Kumugwe

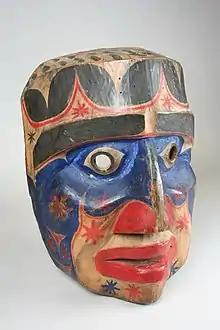
Mask representing Komokwa

Kumugwe is master of the seals. The posts and beams of his house are living sea lions. Sometimes he appears on the surface of the sea, but his head is so big that it looks like an island. He is responsible for the rising and ebbing of the tides as well as the riches these tides deposit on beaches and those claimed by the vagaries of sea weather, both material and human lives. One story recounts how he eats human eyes as if they were crab apples. Kumugwe has the power to see into the future, heal the sick and injured, and bestow powers on those whom he favors.